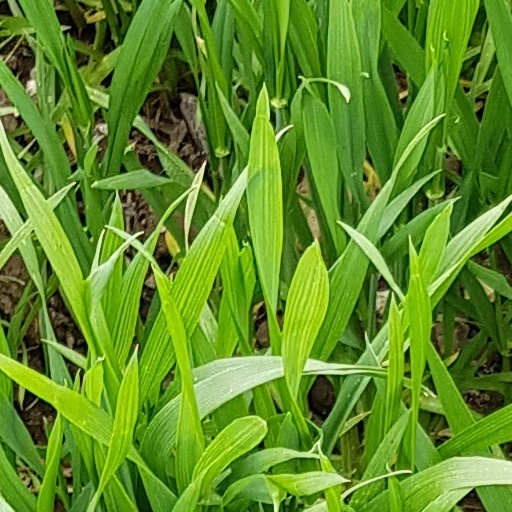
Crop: wheat